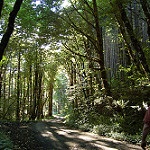
Label: forest